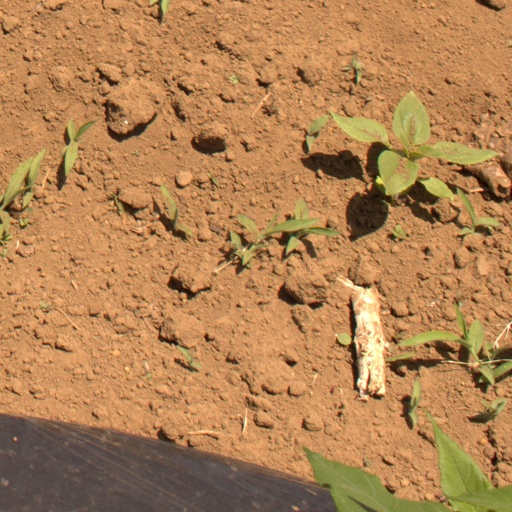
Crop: Jerusalem artichoke